HAT-P-33b

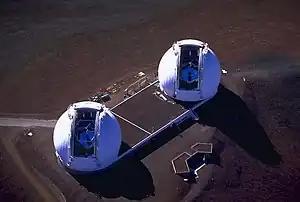
The W.M. Keck Observatory was used to collect data on HAT-P-33's radial velocity.

As a start, the spectrum of HAT-P-33 was composed using the digital speedometer at the 1.5-meter Fred Lawrence Whipple Observatory in Arizona. The collected data found that the star was a single dwarf star exhibiting a slight rotation. Several of its parameters, including its effective temperature and surface gravity, were found. Additionally, the SOPHIE échelle spectrograph at a 1.93-meter telescope at France's Haute-Provence Observatory was used to observe the star. The resulting data invited the possibility that radial velocity measurements, which can exhibit anomalies that often indicate the presence of a planet, may have been because of background distortion (and not a planet). This possibility significantly complicated the ability of scientists to verify this planet. After the observations, follow-ups were postponed for several years.